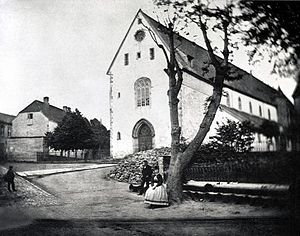
Stavanger Domkirke / Kirkens enkelte dele
Kirken fotograferet fra sydvest ved månedsskiftet juni-juli 1866.
Stavanger Domkirke ligger i Stavanger i Norge, og stammer fra første halvdel af 1100-tallet og er den ældste stadig stående domkirkebygning i Norge. Det er desuden den eneste af landets domkirker, som har været i kontinuerlig brug siden 1300-tallet og den, der har beholdt sit middelalderlige udtryk bedst blandt landets domkirker.